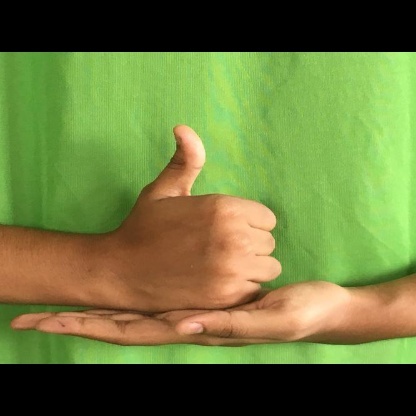
Mudra: Shivalinga